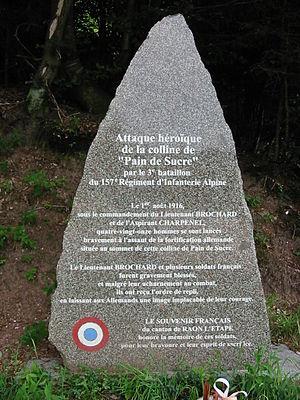
Stèle commémorant l'attaque du Pain de Sucre, sommet stratégique de la commune de Celles-sur-Plaine, le 1er août 1916.
Le 157ᵉ régiment d'infanterie est un régiment d'infanterie de l'Armée de terre française créé sous la Révolution à partir de la 157ᵉ demi-brigade de première formation.